Esau Khamati Oriedo

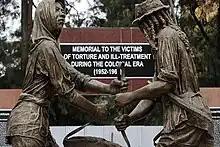
A memorial in honour of victims of torture in Kenya, including Esau Khamati Oriedo, during the British colonial era.

As a Christian crusader, a champion of religious (Christianity) tolerance and cultural inclusiveness, he challenged the colonial-era Christian church and missionaries in Kenya to embrace the traditional African heritage; he is credited among those Africans whose efforts effectuated successful amelioration and headway of the modern Christian church into Africa's interior, between 1450 — 1950; in 1923 he spearheaded the founding of St. John's Anglican Church at Ebwali village in Bunyore, Kenya to counter Church of God's dominance in Bunyore, after he forsook Church of God Anderson, Indiana, USA Kima Mission in 1923 because of its censoriously inimical stance towards the African culture—until then, he and Chief Otieno wa Ndale were key Africans in the establishment and growth of the Kima Mission; he had been a crucial African member and a principal stakeholder of the Kima mission. In 1954 he and his wife were presented with an "ex post facto" award for their outstanding contribution to the success of the Church of God, Kima mission; the award was conferred by the Kima Mission with the approval of International Missionary Board of Church of God at Anderson, Indiana in the USA.